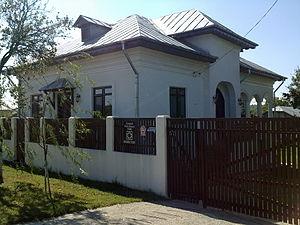
Bucșani est une commune dans județ de Giurgiu, Munténie, Roumanie, formée des villages d'Anghelești, Bucșani, Goleasca, Obedeni, Podișor, Uiești et Vadu Lat.